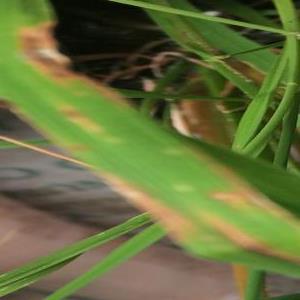
Disease: Blast